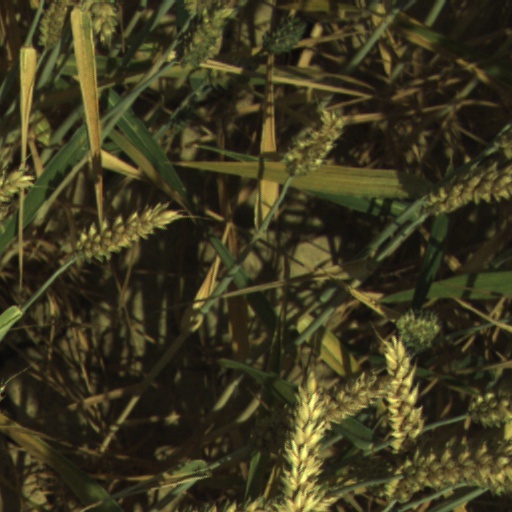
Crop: wheat